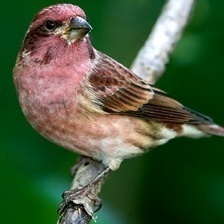
Species: PURPLE FINCH
Scientific name: HAEMORHOUS PURPUREUS
ImageNet parent category: house_finch